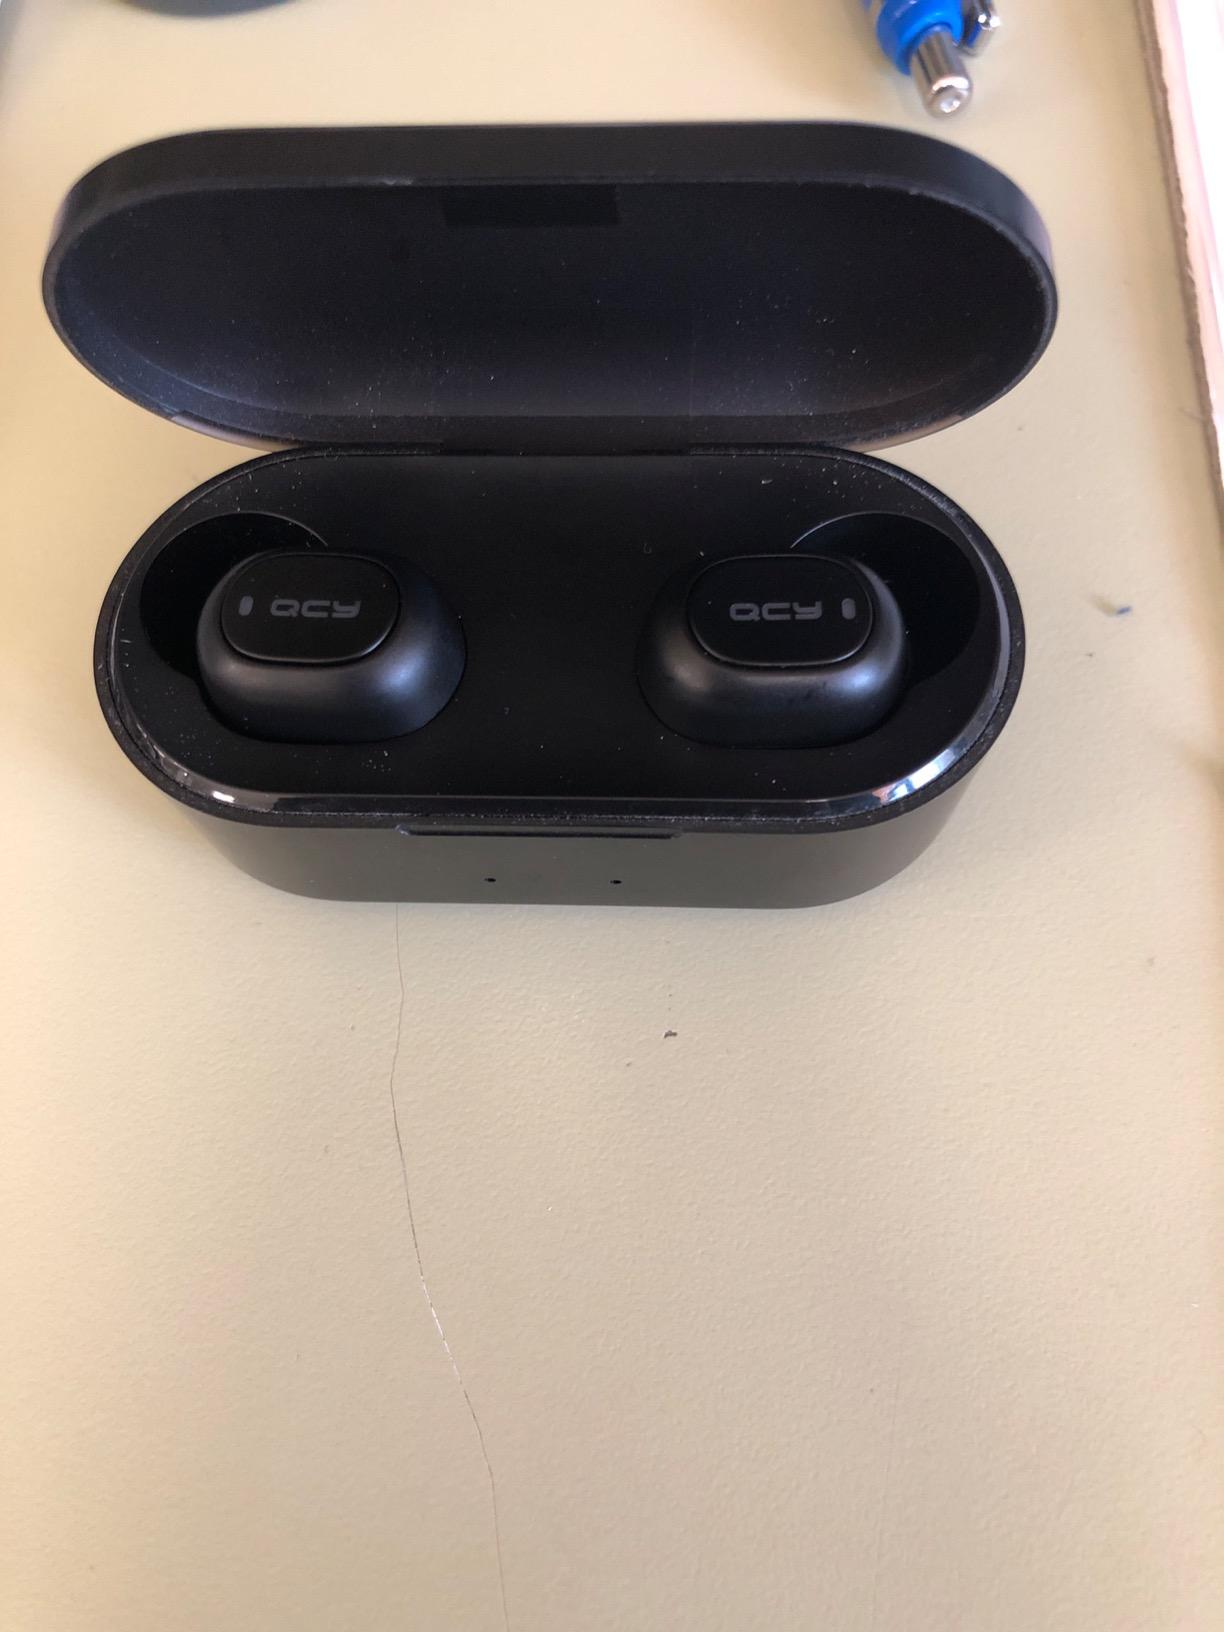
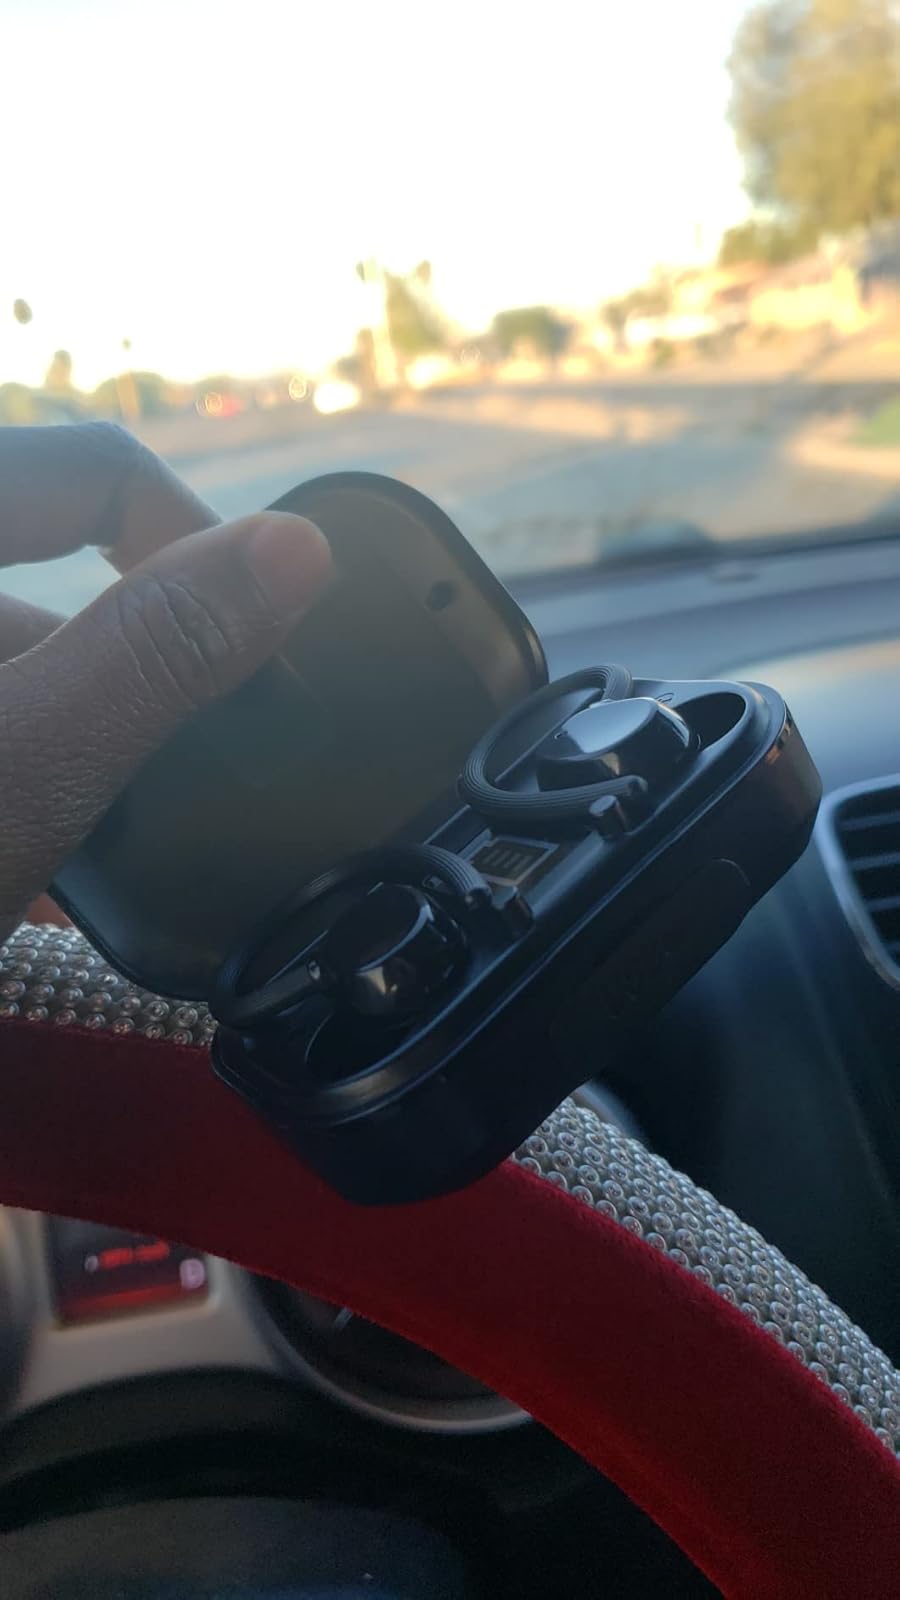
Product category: earbuds
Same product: no